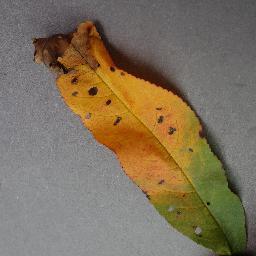
Label: Peach___Bacterial_spot